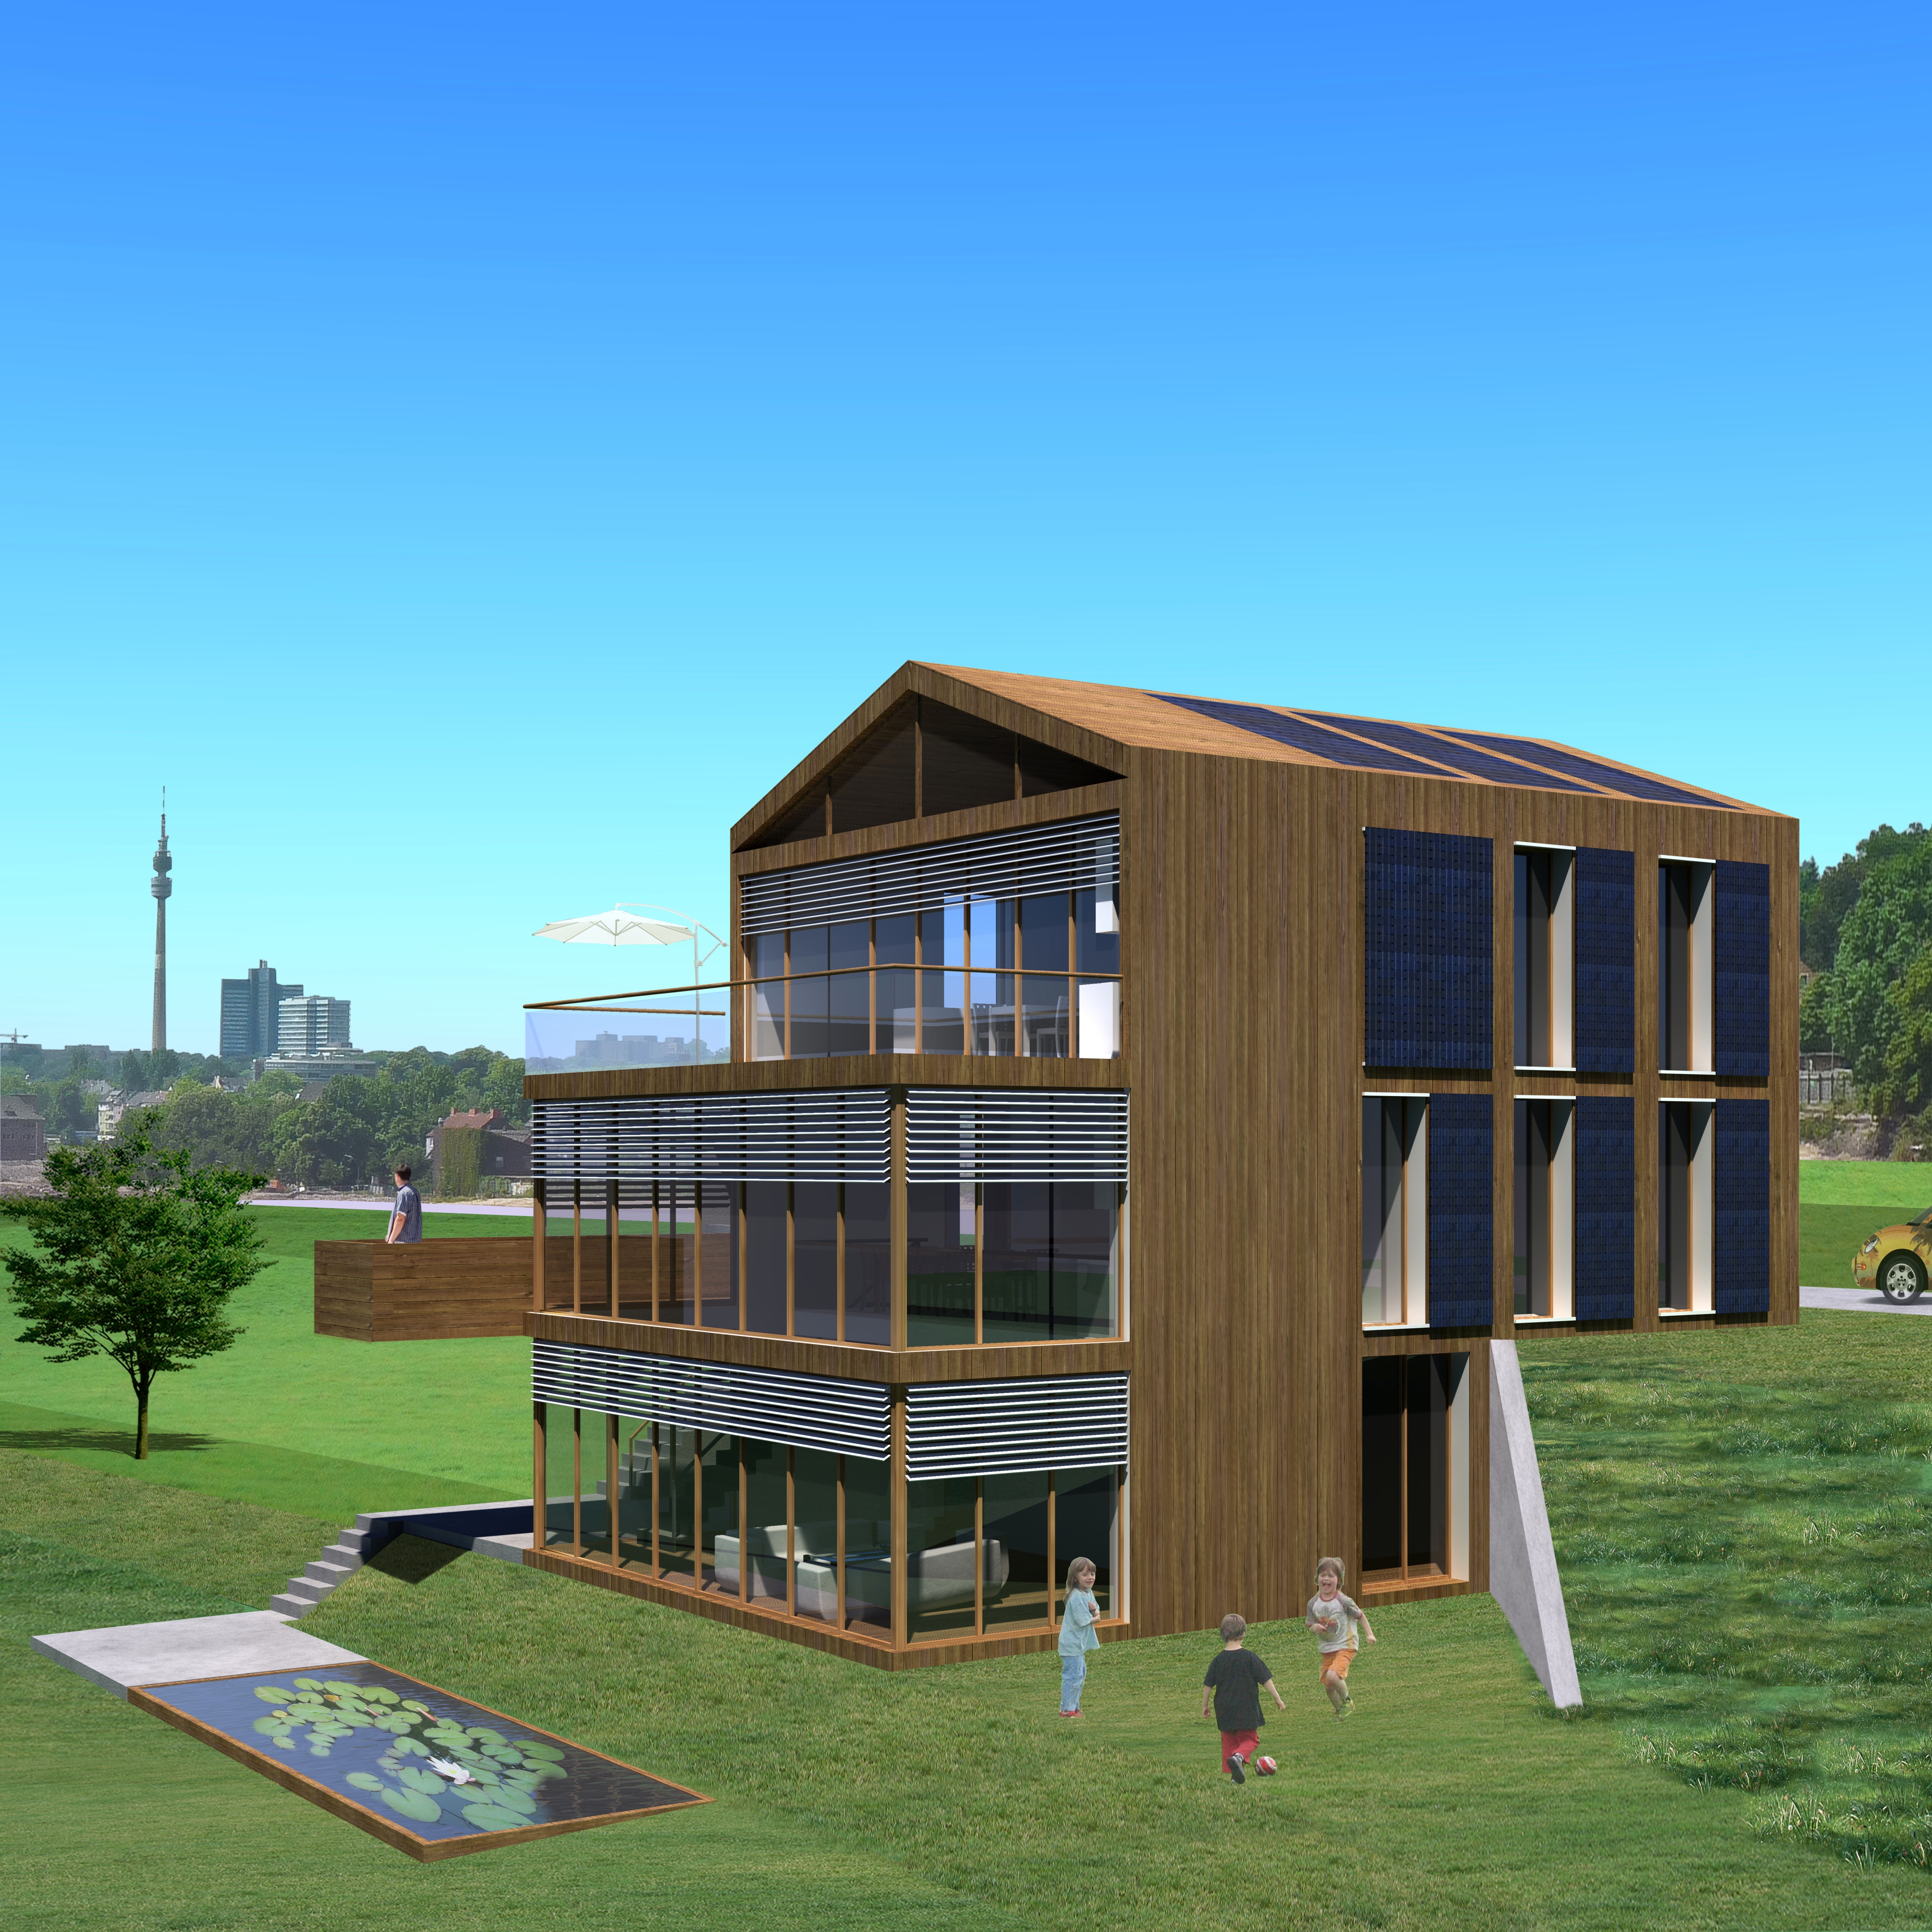
landscape, architecture, villa, house, building, home, facade, property, playground, pavilion, estate, real estate, visualization, cgi, rendering, single family home, visualization 3d, residential area, passive, architectural visualization